Vitamin Smith

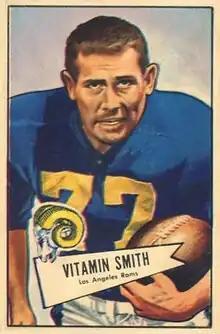
Smith on a 1952 Bowman football card

Verda T. "Vitamin" Smith Jr. (October 30, 1923 – February 14, 2000) was a National Football League (NFL) running back for the Los Angeles Rams from 1949 through 1953.